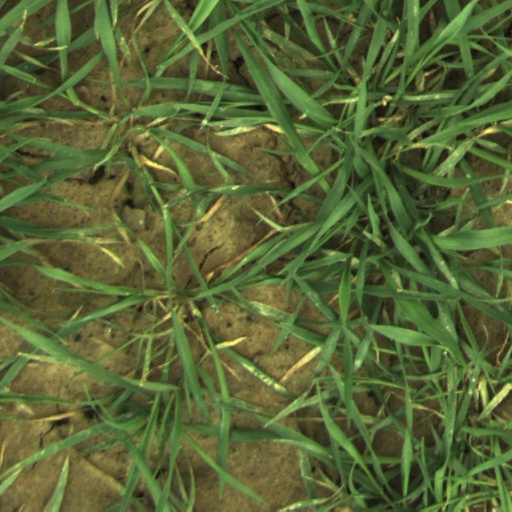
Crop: wheat